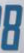
Number: 8